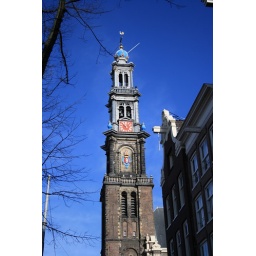
This church tower overlooks the Anne Frank house in Amsterdam